Rajadhani Express

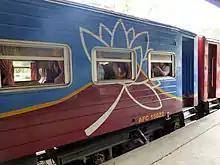
Rolling stock

Blue Line Express used Romanian-built ASTRA passenger coaches. Imported by Sri Lanka Railways in the 1990s, they were refurbished in 2011–2012 to Blue Line's specifications. They were painted gold and blue to suit the name change from "Rajadhani" to "Blue Line Express" in 2019.